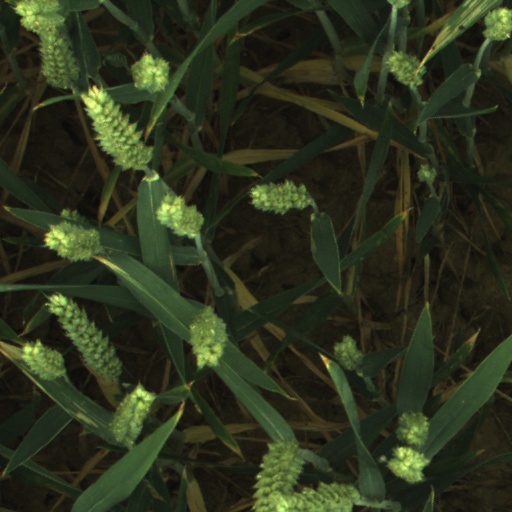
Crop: wheat